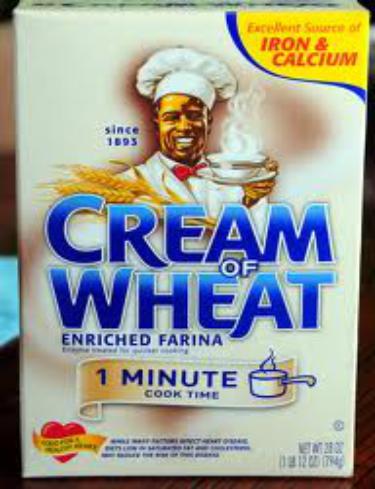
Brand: Cream of Wheat
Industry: Food